Amateur astronomy

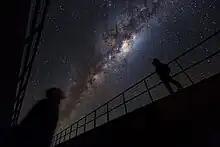
Places like Paranal Observatory offer crystal clear skies for observing astronomical objects with or without instruments.

Amateur astronomers use a range of instruments to study the sky, depending on a combination of their interests and resources. Methods include simply looking at the night sky with the naked eye, using binoculars, and using a variety of optical telescopes of varying power and quality, as well as additional sophisticated equipment, such as cameras, to study light from the sky in both the visual and non-visual parts of the spectrum. To further improve studying the visual and non-visual part of the spectrum, amateur astronomers go to rural areas to get away from light pollution. Commercial telescopes are available, new and used, but it is also common for amateur astronomers to build (or commission the building of) their own custom telescopes. Some people even focus on amateur telescope making as their primary interest within the hobby of amateur astronomy.